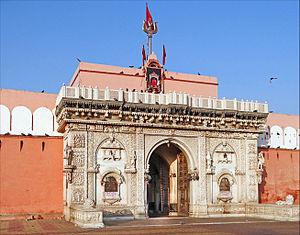
Le temple de Karni Mata est un temple hindouiste situé à Deshnoke, au Rajasthan dans le Nord-Ouest de l'Inde. Il est dédié à la sage Karni Mata.